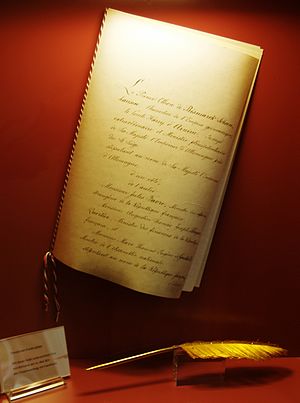
Freden i Frankfurt / Følger
Freden i Frankfurt blev underskrevet med en guldpen
Freden i Frankfurt var en fredsaftale, som blev underskrevet den 10. maj 1871 i Frankfurt am Main mellem Frankrig og Tyskland. Freden afsluttede formelt den fransk-preussiske krig, som var brudt ud året forinden. Freden i Frankfurt bekræftede og fuldstændiggjorde den foreløbige fredsaftale som den 26. februar 1871 var blevet indgået i Versailles.